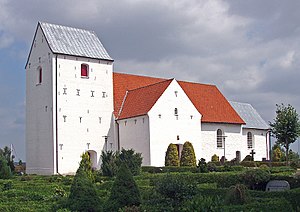
Hørning Kirke (Skanderborg Kommune)
Hørning Kirke
Hørning Kirke ligger i Hørning Sogn, Hjelmslev Herred, Skanderborg Amt